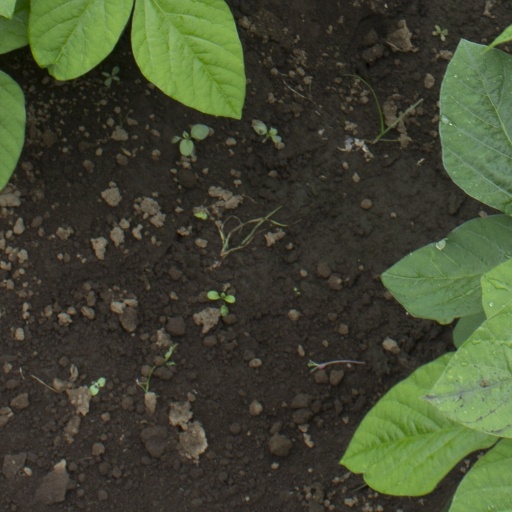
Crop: soybean